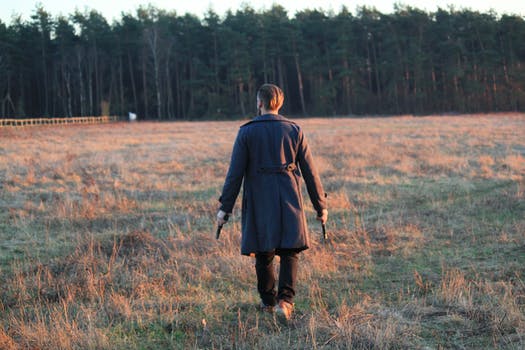
Label: No Watermark